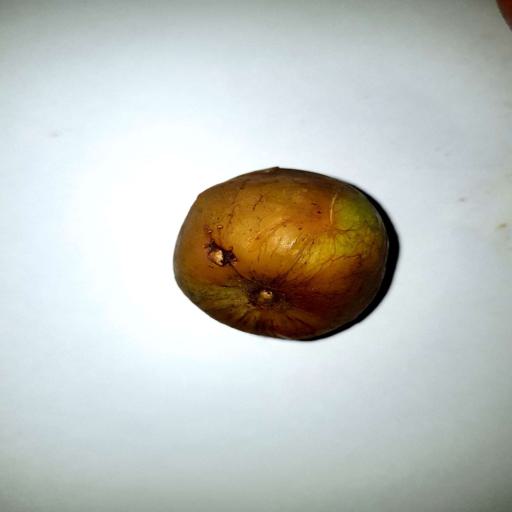
Label: bruised